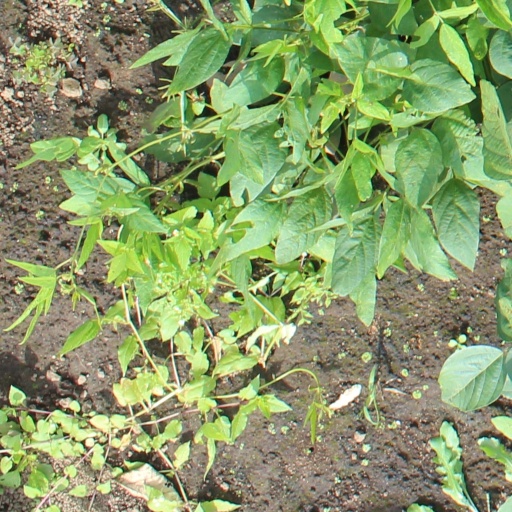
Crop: soybean